Todor Enev

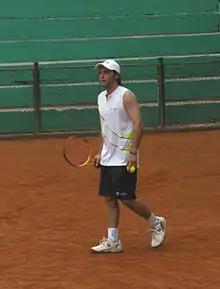

Todor Enev (born 8 February 1982) is a former professional Bulgarian tennis player. On 16 August 2004, he reached his highest ATP singles ranking of 252 whilst his best doubles ranking was 360 on 13 May 2002.